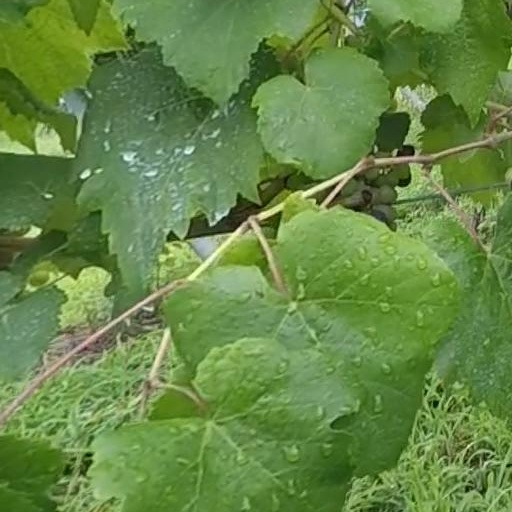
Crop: grape